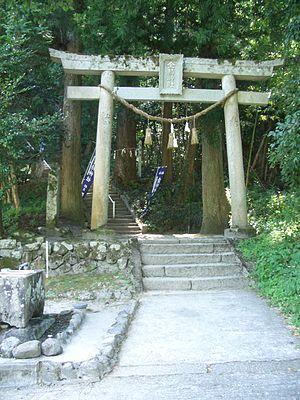
L’architecture shinto est celle des sanctuaires shinto japonais.
Le Kamochi-jinja est un ancien sanctuaire shinto situé à Hino, préfecture de Tottori au Japon. Son nom est considéré comme de bon augure.